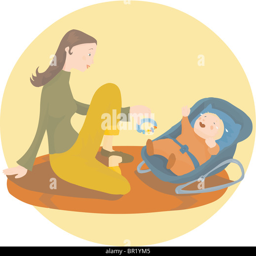
a picture of a mother and her crying child